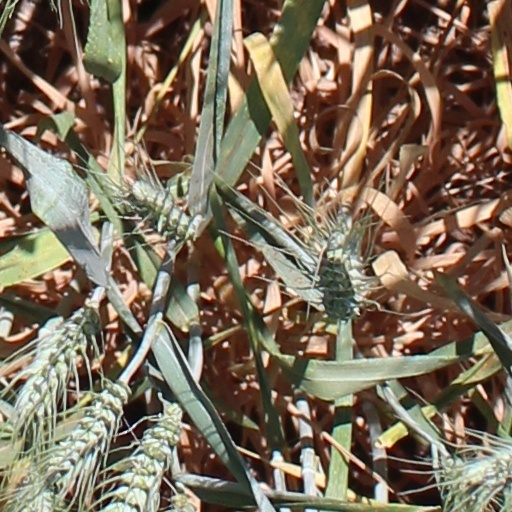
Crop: wheat